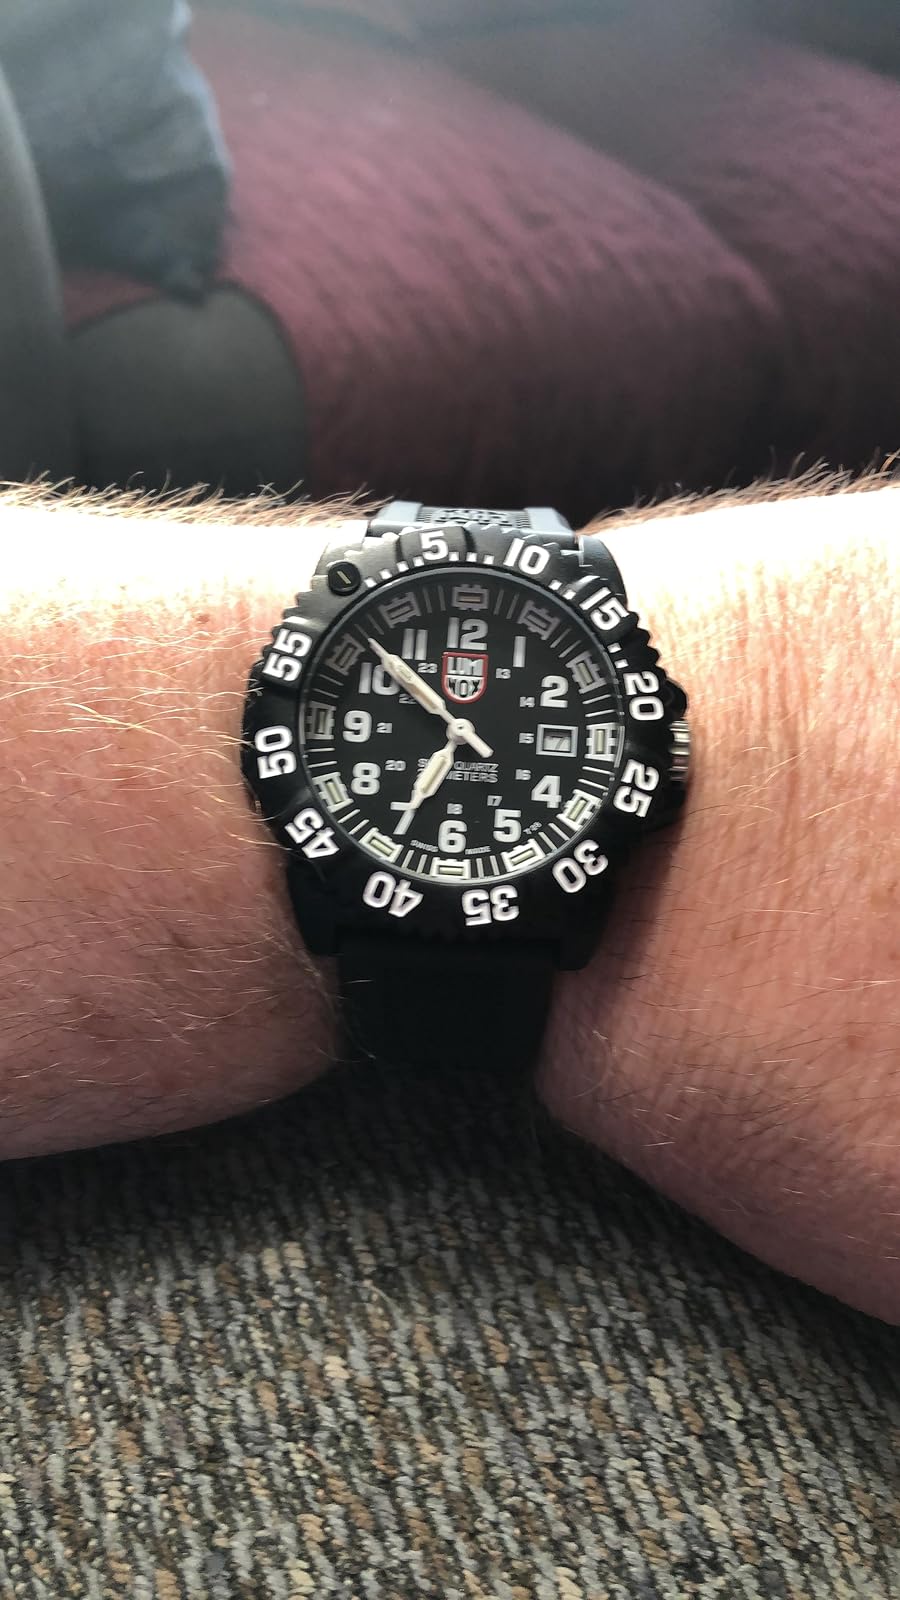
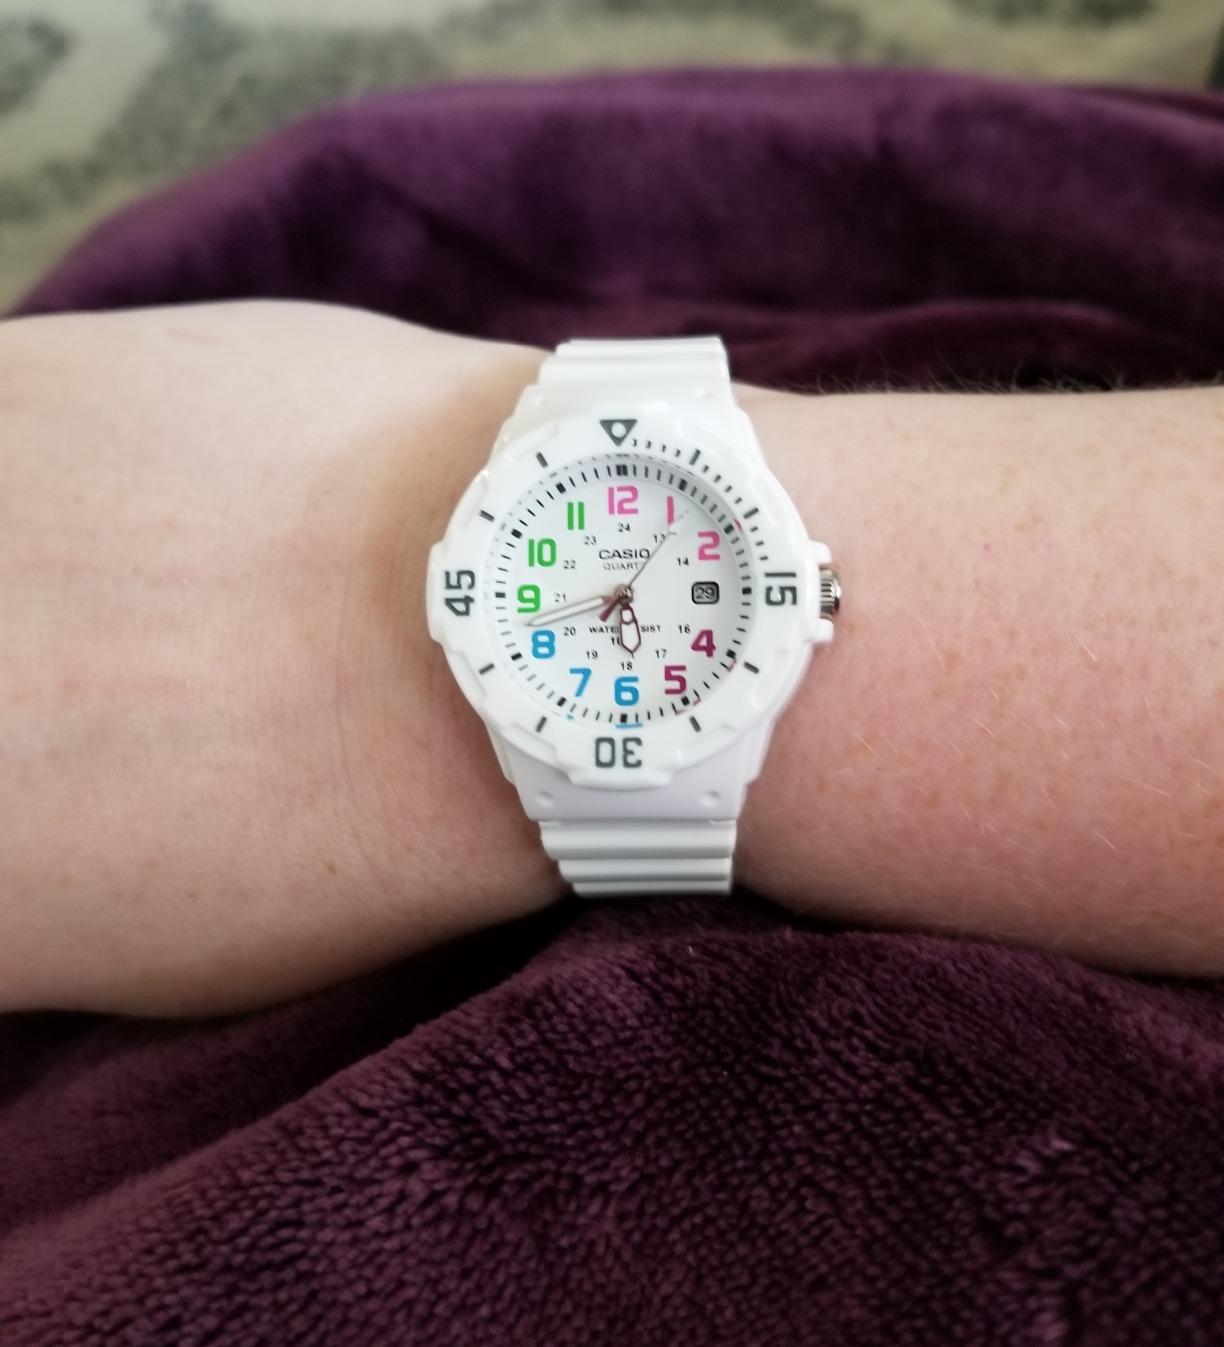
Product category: accessories_watch
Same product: no